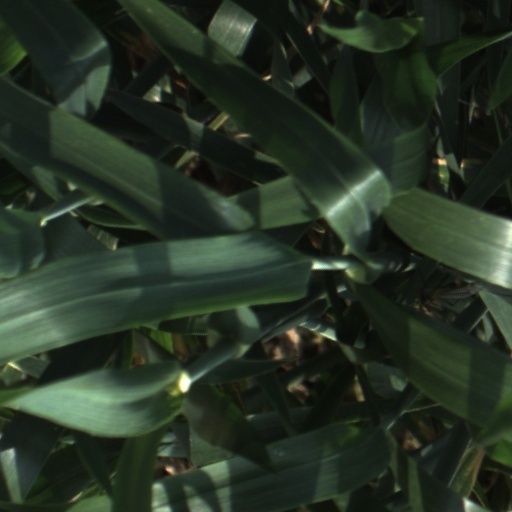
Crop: wheat